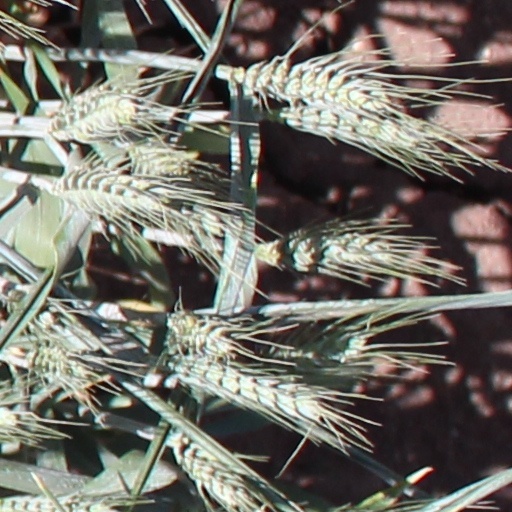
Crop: wheat